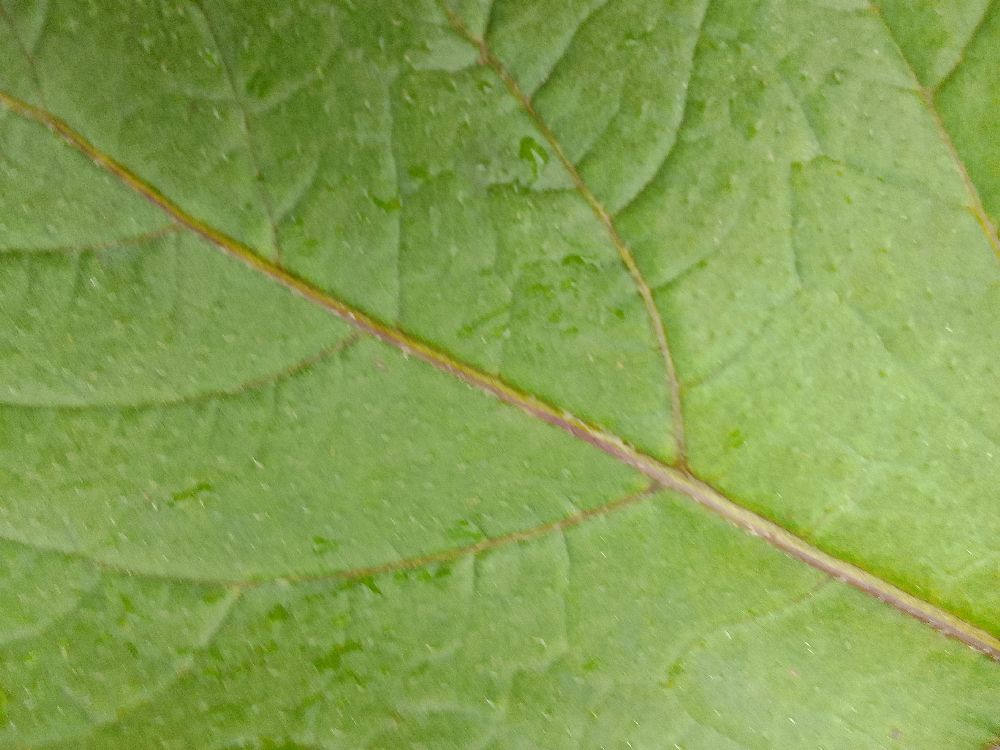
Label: Healthy